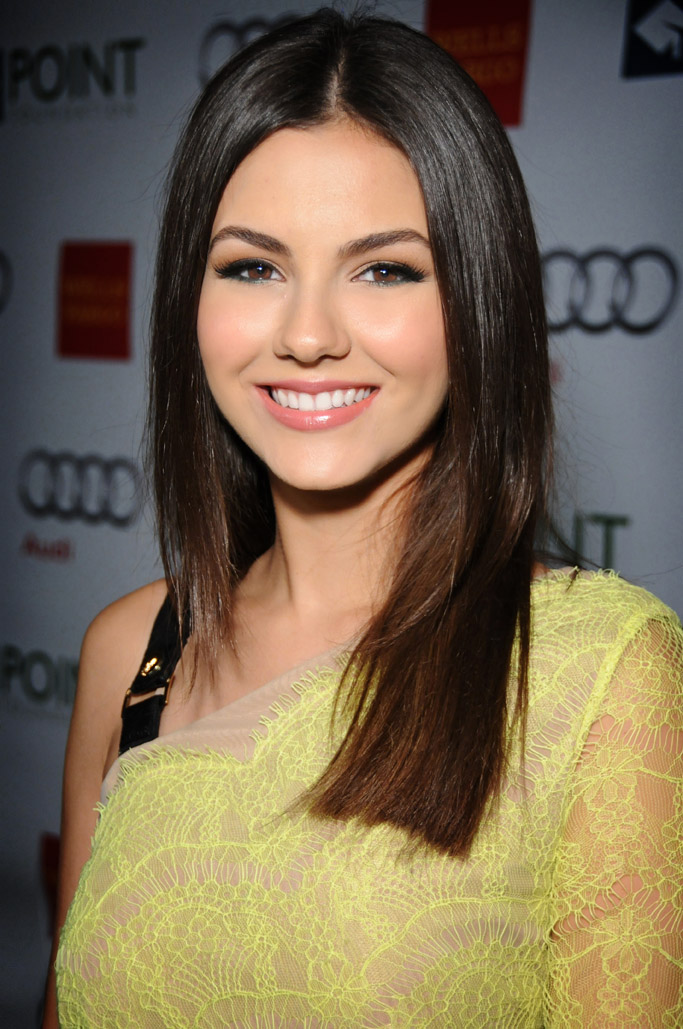
วิกตอเรีย จัสติซ

| name = วิกตอเรีย จัสติซ
| image = Victoria_Justice_2013.jpg
| image_size = 250px
| caption = กันยายน ค.ศ. 2013
| birth_name = วิกตอเรีย ดอว์น จัสติซ
| birth_place = ฮอลลีวูด ฟลอริดา สหรัฐ
| years_active = ค.ศ. 2003–ปัจจุบัน
| module = Infobox musical artist|embed = yes
| background = solo_singer
| genre = ป็อป
| signature = Victoria Justice Signature.svg
วิกตอเรีย ดอว์น จัสติซ (; เกิด 19 กุมภาพันธ์ ค.ศ. 1993) เป็นนักแสดง นักร้อง และนางแบบชาวอเมริกัน เริ่มงานในฐานะนักแสดงเมื่ออายุสิบปี และนับแต่นั้นก็ได้แสดงในภาพยนตร์และละครโทรทัศน์หลายเรื่อง เช่น ละครเรื่อง "โซอีย์ 101" (Zoey 101), "เดอะทรูป" (The Troop), "เดอะเนกเกดบราเธอส์แบนด์" (The Naked Brothers Band), "เดอะเพนกวินส์ออกฟมาดากัสการ์" (The Penguins of Madagascar), "ทรูแจ็กสัน, วีพี" (True Jackson, VP), "วิกตอเรียส" (Victorious), และ "ไอคาร์ลี" (iCarly) ของช่องนิกเกอโลเดียน (Nickelodeon), ละครเรื่อง "อาย์แคนดี" (Eye Candy) ของช่องเอ็มทีวี, ตลอดจนภาพยนตร์เรื่อง "Unknown (2006 film)|อันโนว์น" (Unknown) และ "The Garden (2006 film)|เดอะการ์เดน" (The Garden)
นอกจากงานแสดงแล้ว จัสติซยังมีงานดนตรี โดยได้ขับร้องเพลงจำนวนหนึ่งประกอบละครเรื่อง "วิกตอเรียส" และละครเพลงเรื่อง "สเป็กตาคิวเลอร์!" (Spectacular!) ของช่องนิกเกอโลเดียน
==อ้างอิง==
==แหล่งข้อมูลอื่น==
*
*
*
หมวดหมู่:บุคคลที่เกิดในปี พ.ศ. 2536
หมวดหมู่:บุคคลที่ยังมีชีวิตอยู่
หมวดหมู่:นักแสดงหญิงชาวอเมริกันในศตวรรษที่ 21
หมวดหมู่:นักแสดงเด็กหญิงชาวอเมริกัน
หมวดหมู่:นักร้องเด็กชาวอเมริกัน
หมวดหมู่:นักร้องป็อปหญิงชาวอเมริกัน
หมวดหมู่:นักแสดงภาพยนตร์หญิงชาวอเมริกัน
หมวดหมู่:ชาวอเมริกันเชื้อสายอังกฤษ
หมวดหมู่:ชาวอเมริกันเชื้อสายเยอรมัน
หมวดหมู่:ชาวอเมริกันเชื้อสายปวยร์โตรีโก
หมวดหมู่:ชาวอเมริกันเชื้อสายไอริช
หมวดหมู่:นักแสดงละครโทรทัศน์หญิงชาวอเมริกัน
หมวดหมู่:นักดนตรีป็อปเด็ก
หมวดหมู่:นางแบบอเมริกัน